Marwell Zoo

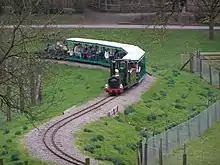
Marwell Wildlife Railway

The main, current Marwell Wildlife conservation programmes include Managing Biodiversity in Hampshire, assisting Grevy's zebra and its ecosystem in Kenya; supporting threatened species in Zimbabwe and managing the population of small, vulnerable populations; and reintroducing the scimitar-horned oryx to the Sahara.